Hammer of The Last Two

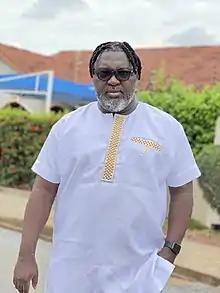

Edward Nana Poku Osei known by the showbiz name Hammer of The Last Two (born March 27, 1977) is a Ghanaian record producer. He is the founder and CEO of The Last Two Music Group and known for growing Ghanaian Hip Hop or Hiplife artists, including Obrafour, Tinny, Kwaw Kese, Sarkodie, Ayigbe Edem, among others. He is sometimes credited as one of the people in the popularization of Hiplife or Hip Hop made in Ghana.